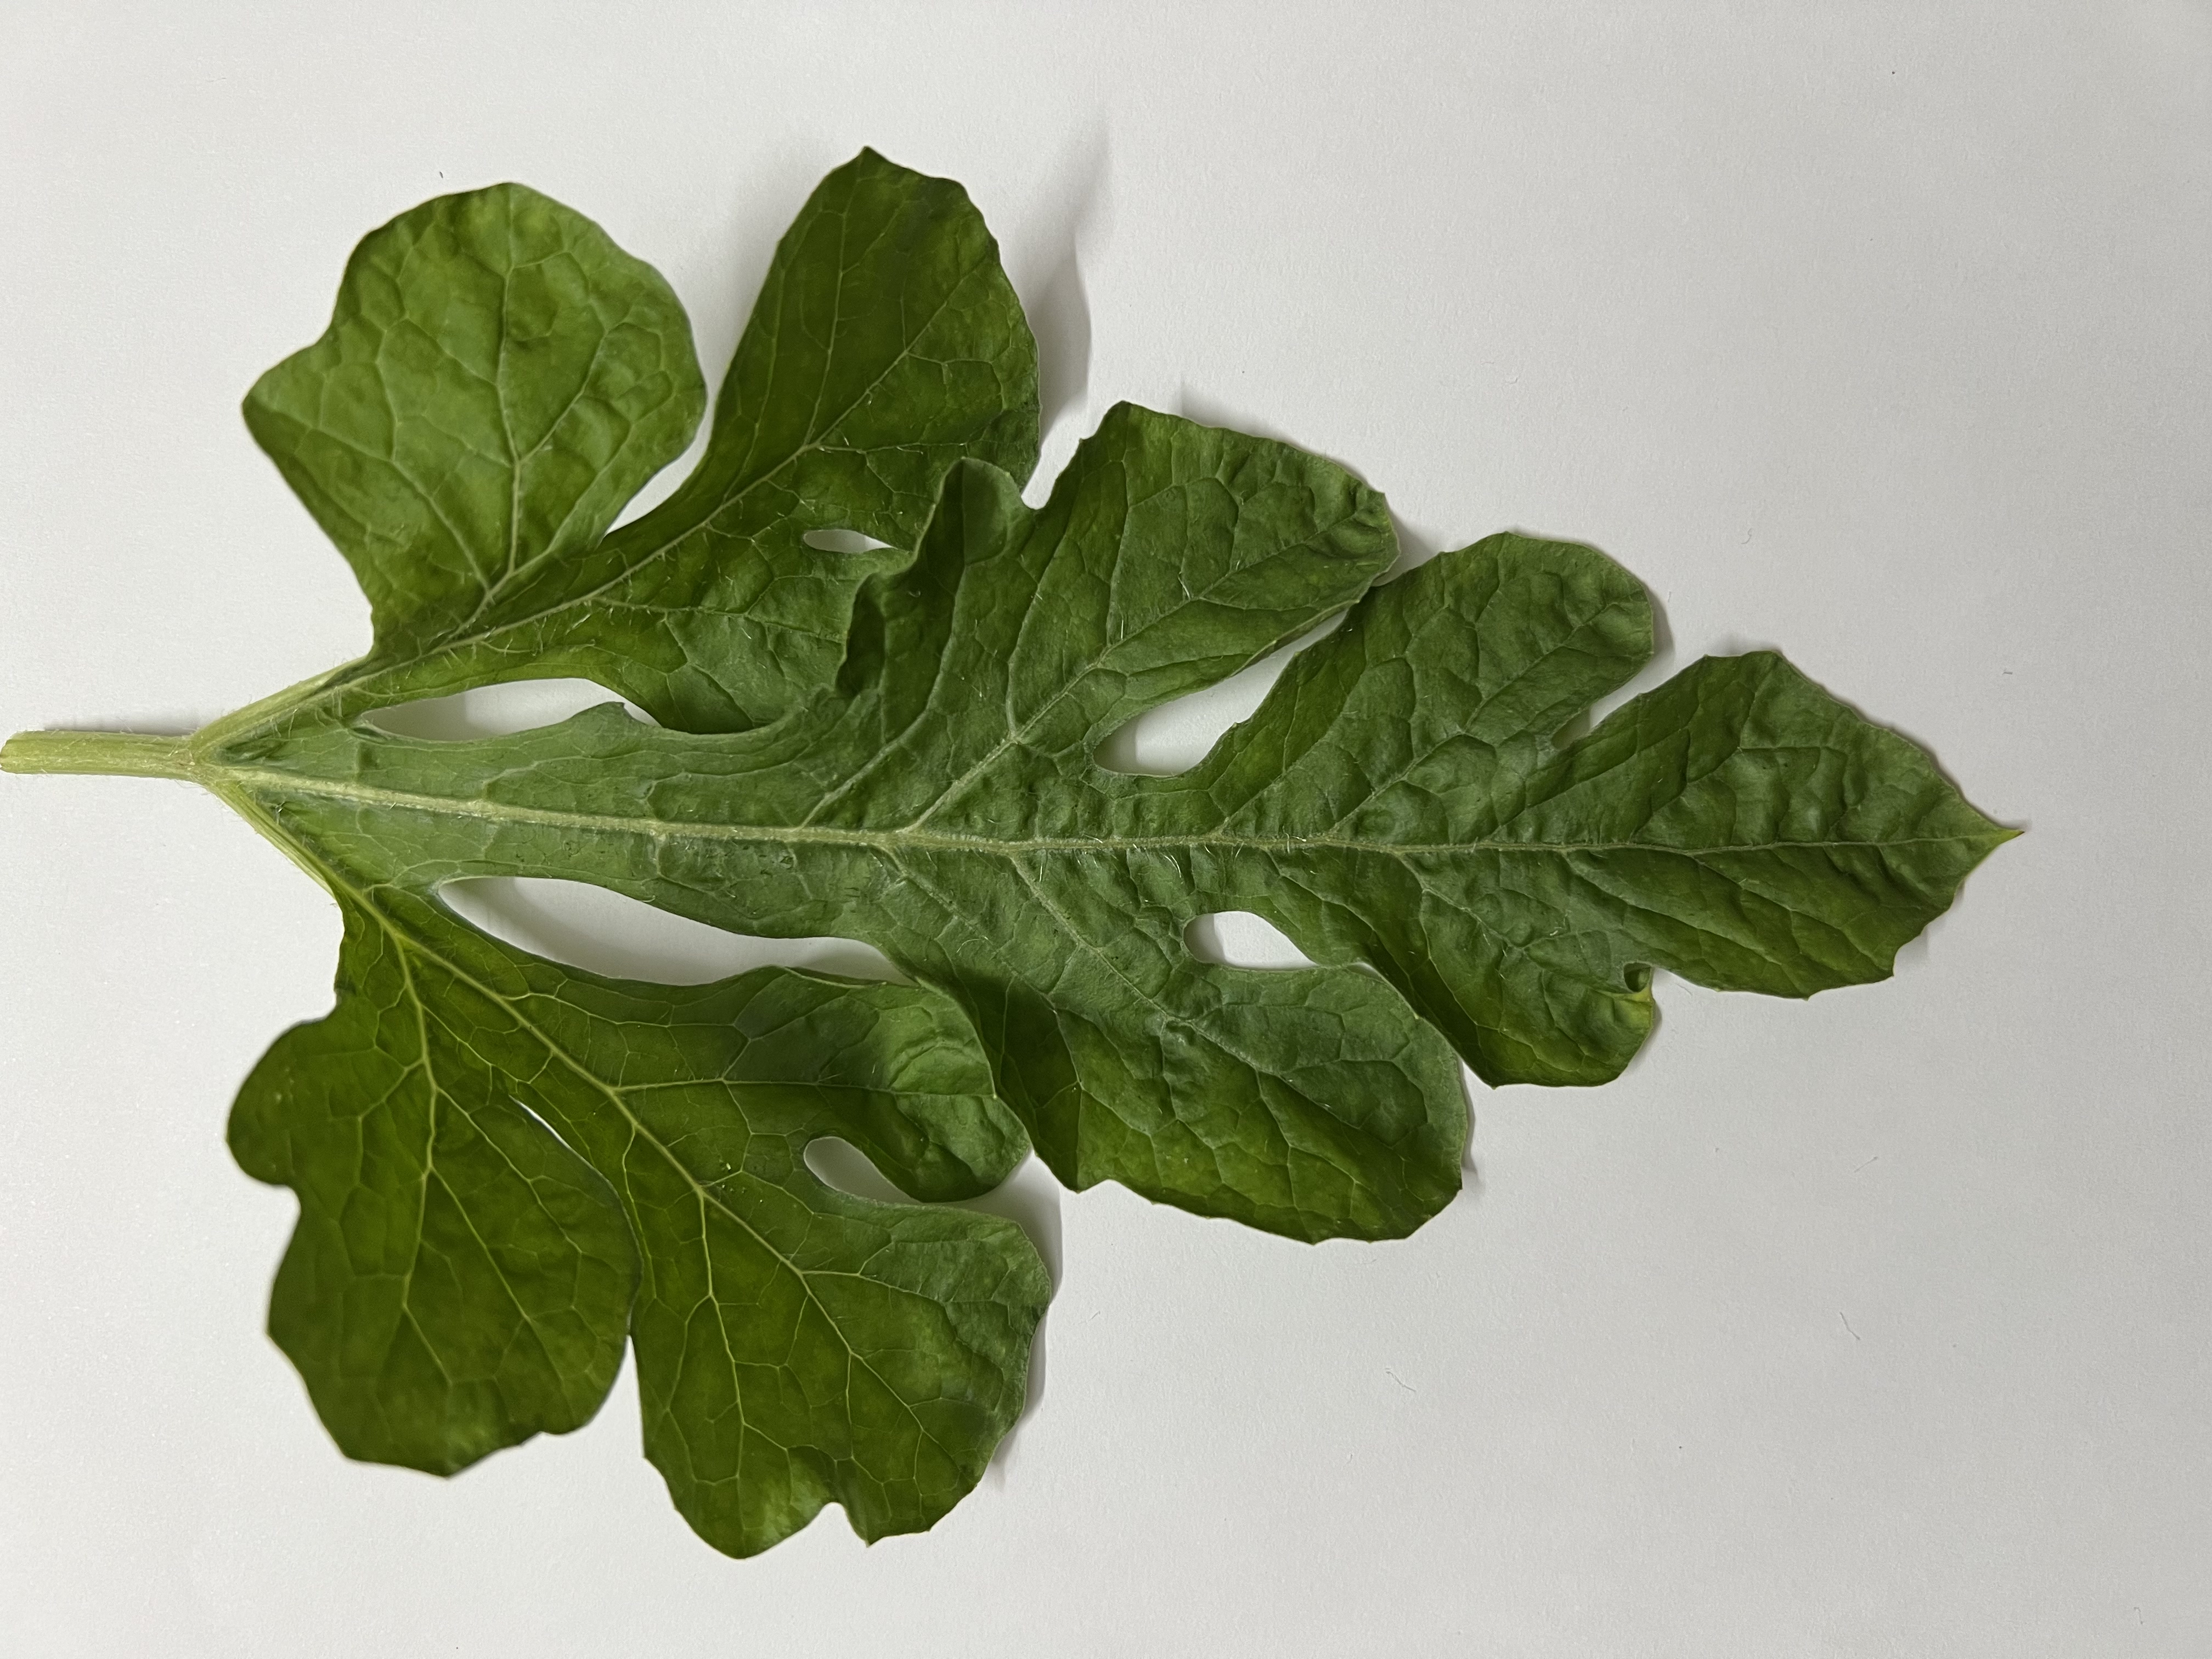
Label: Healthy